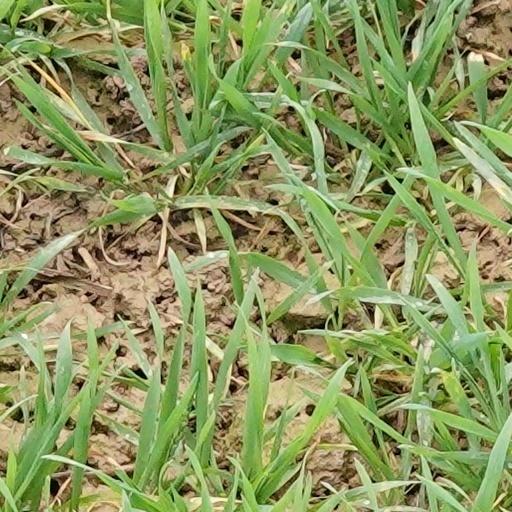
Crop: wheat